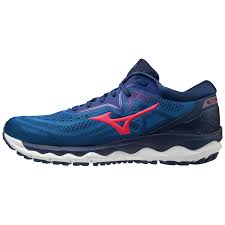
Waste category: shoes